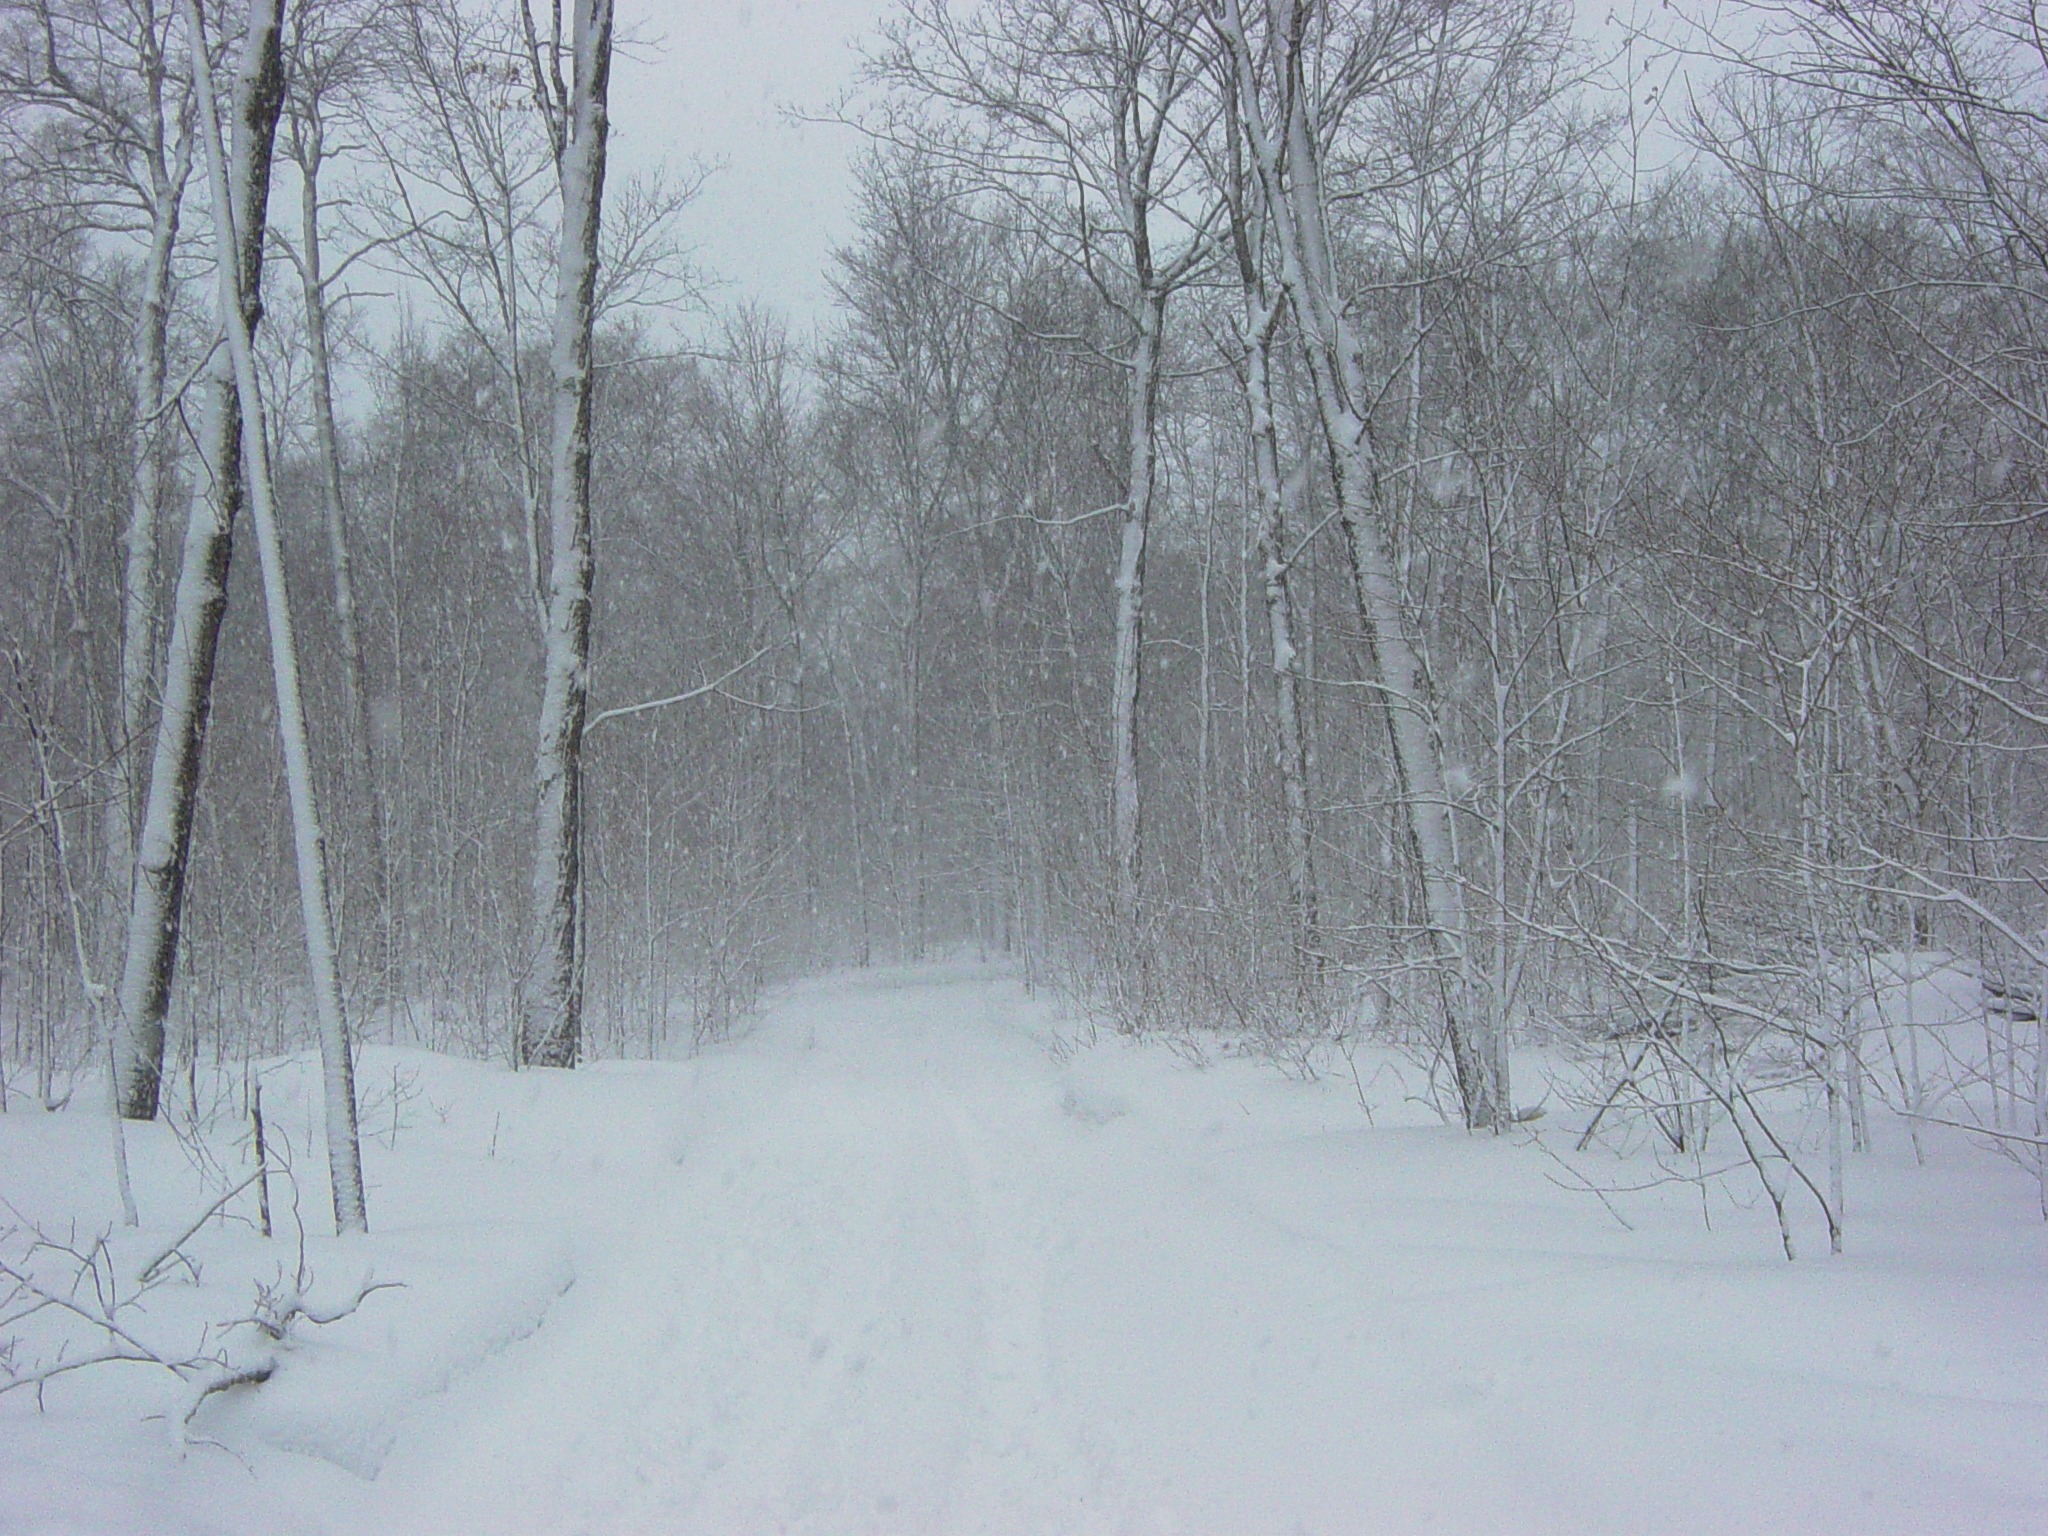
forest, outdoor, wilderness, snow, cold, winter, trail, frost, environment, weather, holiday, freeze, frozen, season, snowfall, polar, climate, snowstorm, blizzard, freezing, atmospheric phenomenon, geological phenomenon, winter storm, rain and snow mixed